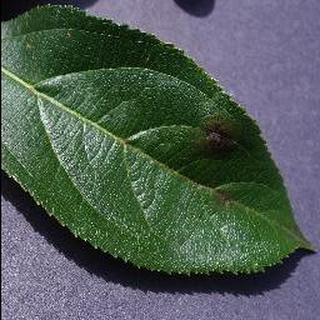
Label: apple_apple_scab